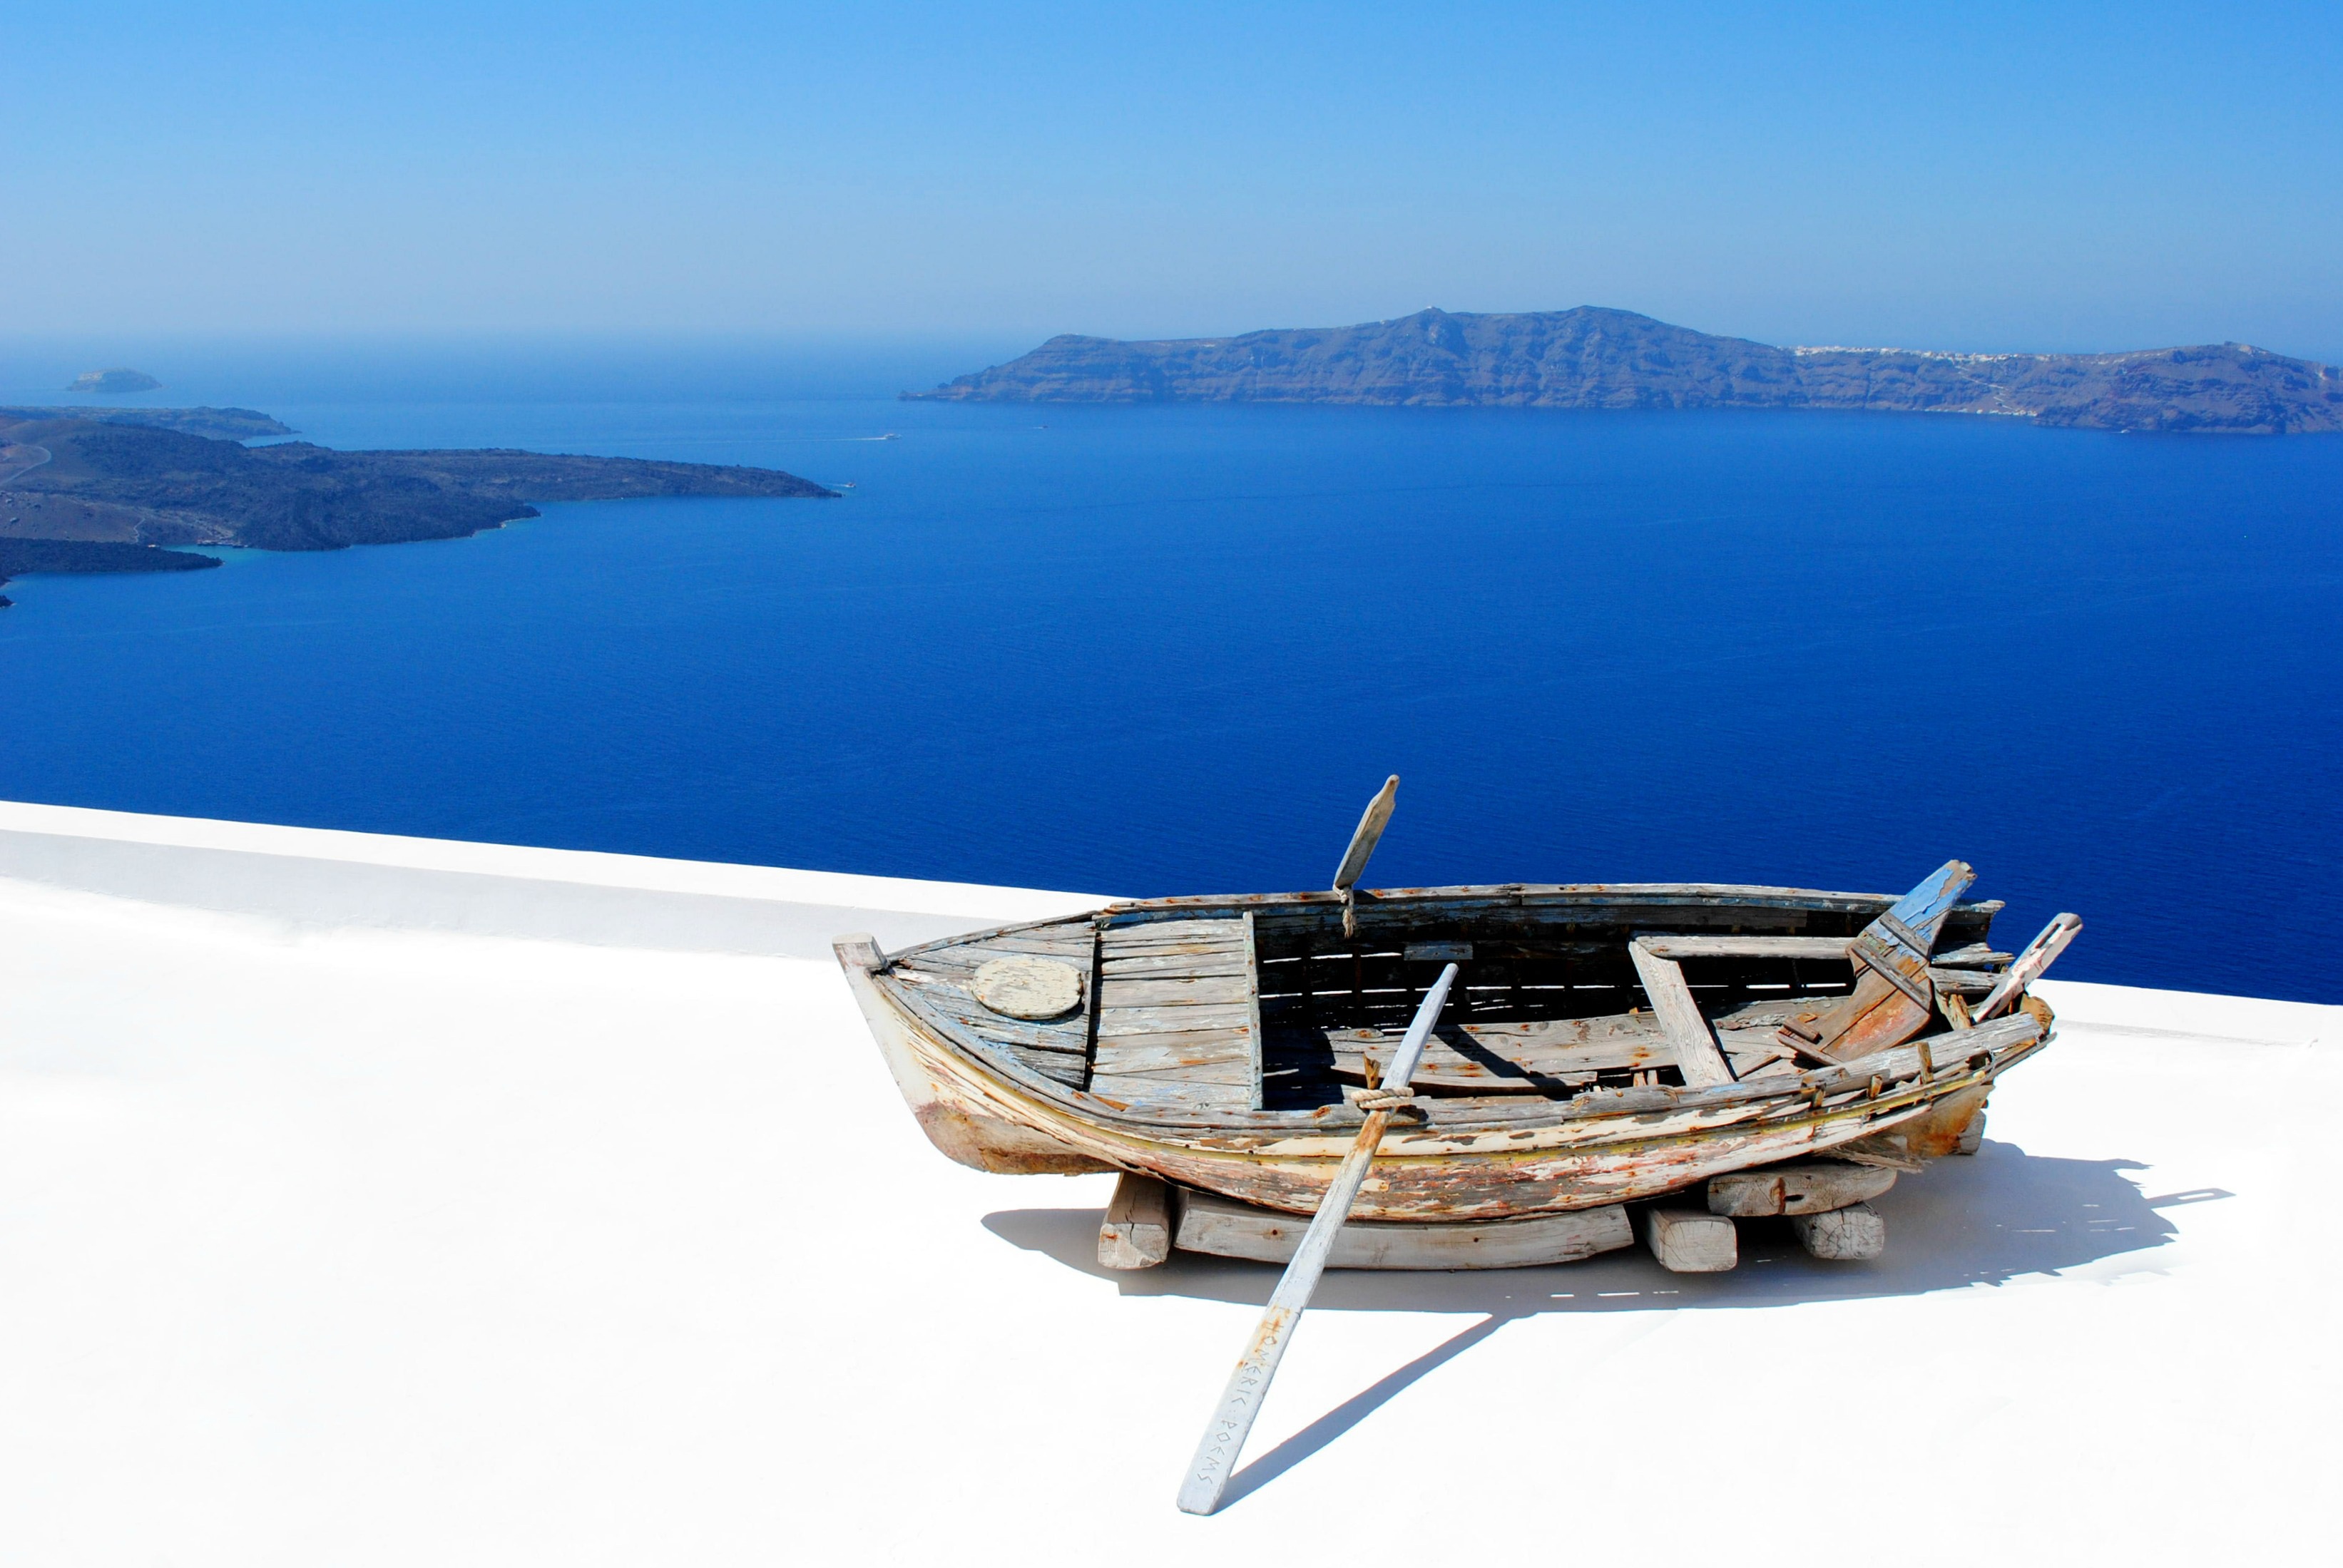
sea, person, architecture, people, girl, white, boat, city, ship, summer, vacation, tourist, travel, village, female, europe, young, greek, mediterranean, vehicle, traveler, island, blue, church, tourism, santorini, dress, happy, women, holidays, greece, european, famous, caldera, watercraft, destination, cyclades, thira, aegean, oia, watercraft rowing, caravel